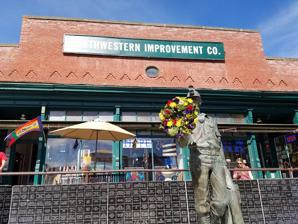
Building: Northwestern Improvement Company Store
Country: United States of America
Year built: 1889
Historic building in Roslyn, Washington United States historic place Northwestern Improvement Company Store U.S. National Register of Historic Places Northwestern Improvement Company Store Show map of Washington (state) Show map of the United States Location 1st St. and Pennsylvania Ave., Roslyn, Washington Coordinates 47°13′25″N 120°59′29″W / 47.22361°N 120.99139°W / 47.22361; -120.99139 ( Northwestern Improvement Company Store ) Area 1.8 acres (0.73 ha) Built 1889 ( 1889 ) NRHP reference No. 73001881 Added to NRHP April 13, 1973 Northwestern Improvement Company Store , also known as the NWI Building , is a historic building in Roslyn, Washington , the sole structure remaining from the days of the Roslyn Coal Field. It was added to the National Register of Historic Places in 1973. In the 1990s, the Northwestern Improvement Company Store building was one of the locations used in the TV series Northern Exposure . Description Northwestern Improvement Company Store was built in 1889 of locally-made red brick. The store is 284 feet (87 m) long, with an 88 feet (27 m) wide front and 52 feet (16 m) wide back. The walls are 12–15 inches (30–38 cm) thick. The ceiling in the large store portion of the building is of stamped metal . An old metal railing separates the original facade and raised sidewalk from the street. Most of the windows have cast iron shutters which were used during the period for security and fire protection. The Roslyn Miners' Memorial, a statue and plaque engraved with the names of miners who died in the Roslyn coal mines, stands in front of Northwestern Improvement Company Store. A time capsule inside the statue will be opened in 2046. History The store was built for the Northwestern Improvement Company, a subsidiary of the Northern Pacific Railroad , which operated coal mines on its holdings on the Roslyn–Cle Elum Ridge. Of Northwestern Improvement's three company stores — Cle Elum , Ronald , and Roslyn—the Roslyn store was the biggest and busiest. The store provided food, clothing, hardware, and services for the miners and townspeople. One section of the store provided cobbler services. A woman who grew up during the days of the mining company reminisced about the store: "It was the forerunner of today's malls all under one roof. It had a grocery store, men and women's clothes, a shoe department, yard goods and furniture." Purchases made at the company store were deducted from the miners' paychecks. A lantern would be lit in the store window when work was available. Current use After Northwestern Improvement shut down its mining operation, the building was privately owned. In the 1990s, the Northwestern Improvement Company Store building was the set for KBHR, the radio station of fictional Cicely, Alaska , in the TV series Northern Exposure . In 2008, the building was used as a furniture store. The Roslyn Downtown Association purchased the building from a developer in 2011 with some funds contributed by the state, and has used the building for its offices, a visitors' center, public events, as well as commercial businesses. The association's renovation plans included safety and accessibility improvements. Various businesses have operated out of the building over the years. In 2017, Heritage Distilling Company, a  majority women-owned, family-operated craft distillery in Gig Harbor, opened a tasting room in the old company store building. References